Tatsutagawa Station

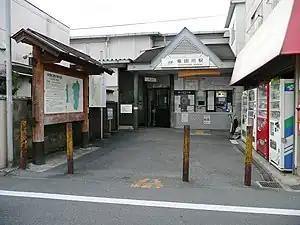
Station building

is a passenger railway station located in the town of Heguri, Ikoma District, Nara Prefecture, Japan. It is operated by the private transportation company, Kintetsu Railway.